Nellie and Thomas Knotts House

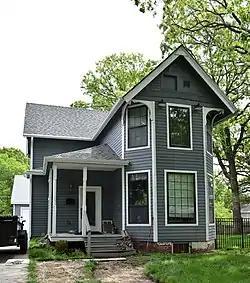

The Nellie and Thomas Knotts House is a historic building located in Des Moines, Iowa, United States. This two-story dwelling is a gabled-ell type house that features a chamfered front section with gable-end detail, fishscale shingles, and a hipped porch. The property on which it stands is one of ten plats that were owned by Drake University. The University sold this lot and two others to Adam Howell in 1886. He sold this lot to Harold R. Howell in 1891. Nellie J. and Thomas H. Knotts acquired the property in 1893, and the house was built the following year. Knotts was president of Iowa Printing Company and then became a manager of the Union Mutual Life Insurance Company. He and his wife resided here until at least 1907. Its significance is attributed to the effect of the University's innovative financing techniques upon the settlement of the area around the campus. The house was listed on the National Register of Historic Places in 1988.